While My Guitar Gently Weeps

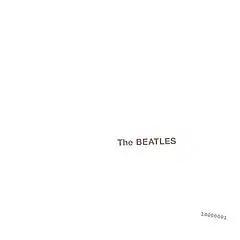
LP cover of "The Beatles". Some music critics have recognised "While My Guitar Gently Weeps" as a highlight of the Beatles' 1968 double album.

Recalling the release in his 1977 book "The Beatles Forever", Nicholas Schaffner said that, in returning to pop/rock songwriting after his excursions into the Indian classical style, Harrison's four White Album songs "firmly established him as a contender" beside Lennon and McCartney. In Schaffner's description, "While My Guitar Gently Weeps" was the most instantly popular of "a quartet of more conventionally accessible pop songs [written by Harrison] that many felt were among the finest on the album". According to Beatles historian Erin Torkelson Weber, the release of the White Album marked the start of a period when many observers began to consider his songs "equal to some of Lennon and McCartney's best compositions", a view that was heightened with his two contributions to the Beatles' 1969 album "Abbey Road", "Something" and "Here Comes the Sun". "New Yorker" columnist Mark Hertsgaard, writing in his 1995 book "A Day in the Life", said "While My Guitar Gently Weeps" was "the first great composition of George's career and perhaps the single most impressive song on the White Album".